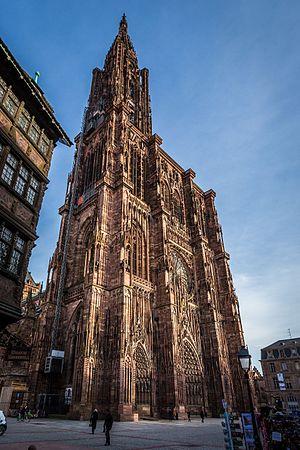
Johann Knauth, né le 18 décembre 1864 à Cologne et mort le 8 février 1924 à Gengenbach en Allemagne, est un architecte allemand.